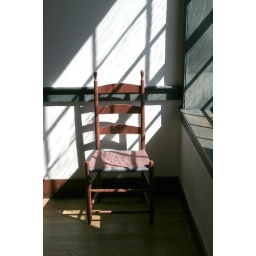
A single chair by the window at Shaker Village or Pleasent Hill in central Kentucky.